Yom HaShoah

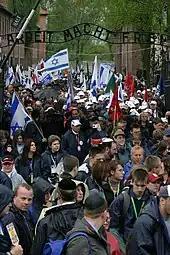
"The March of the Living" from Auschwitz to Birkenau is held annually on Yom HaShoah.

Jewish communities and individuals throughout the world commemorate Yom HaShoah in synagogues as well as in the broader Jewish community. Many hold their commemorative ceremonies on the closest Sunday to Yom HaShoah as a more practical day for people to attend, while some mark the day on April 19, the anniversary of the Warsaw Ghetto uprising. Jewish schools also hold Holocaust-related educational programs on or near Yom HaShoah.